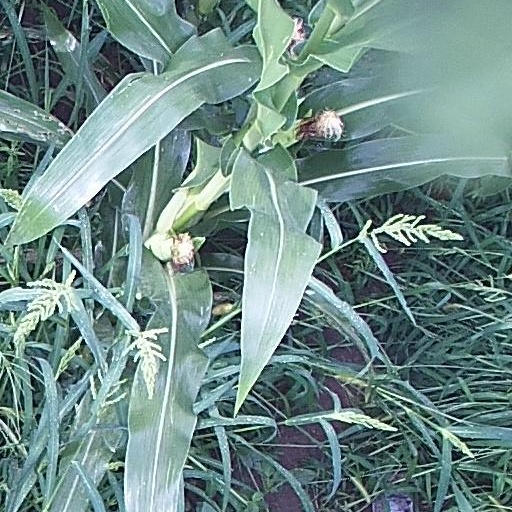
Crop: maize; corn